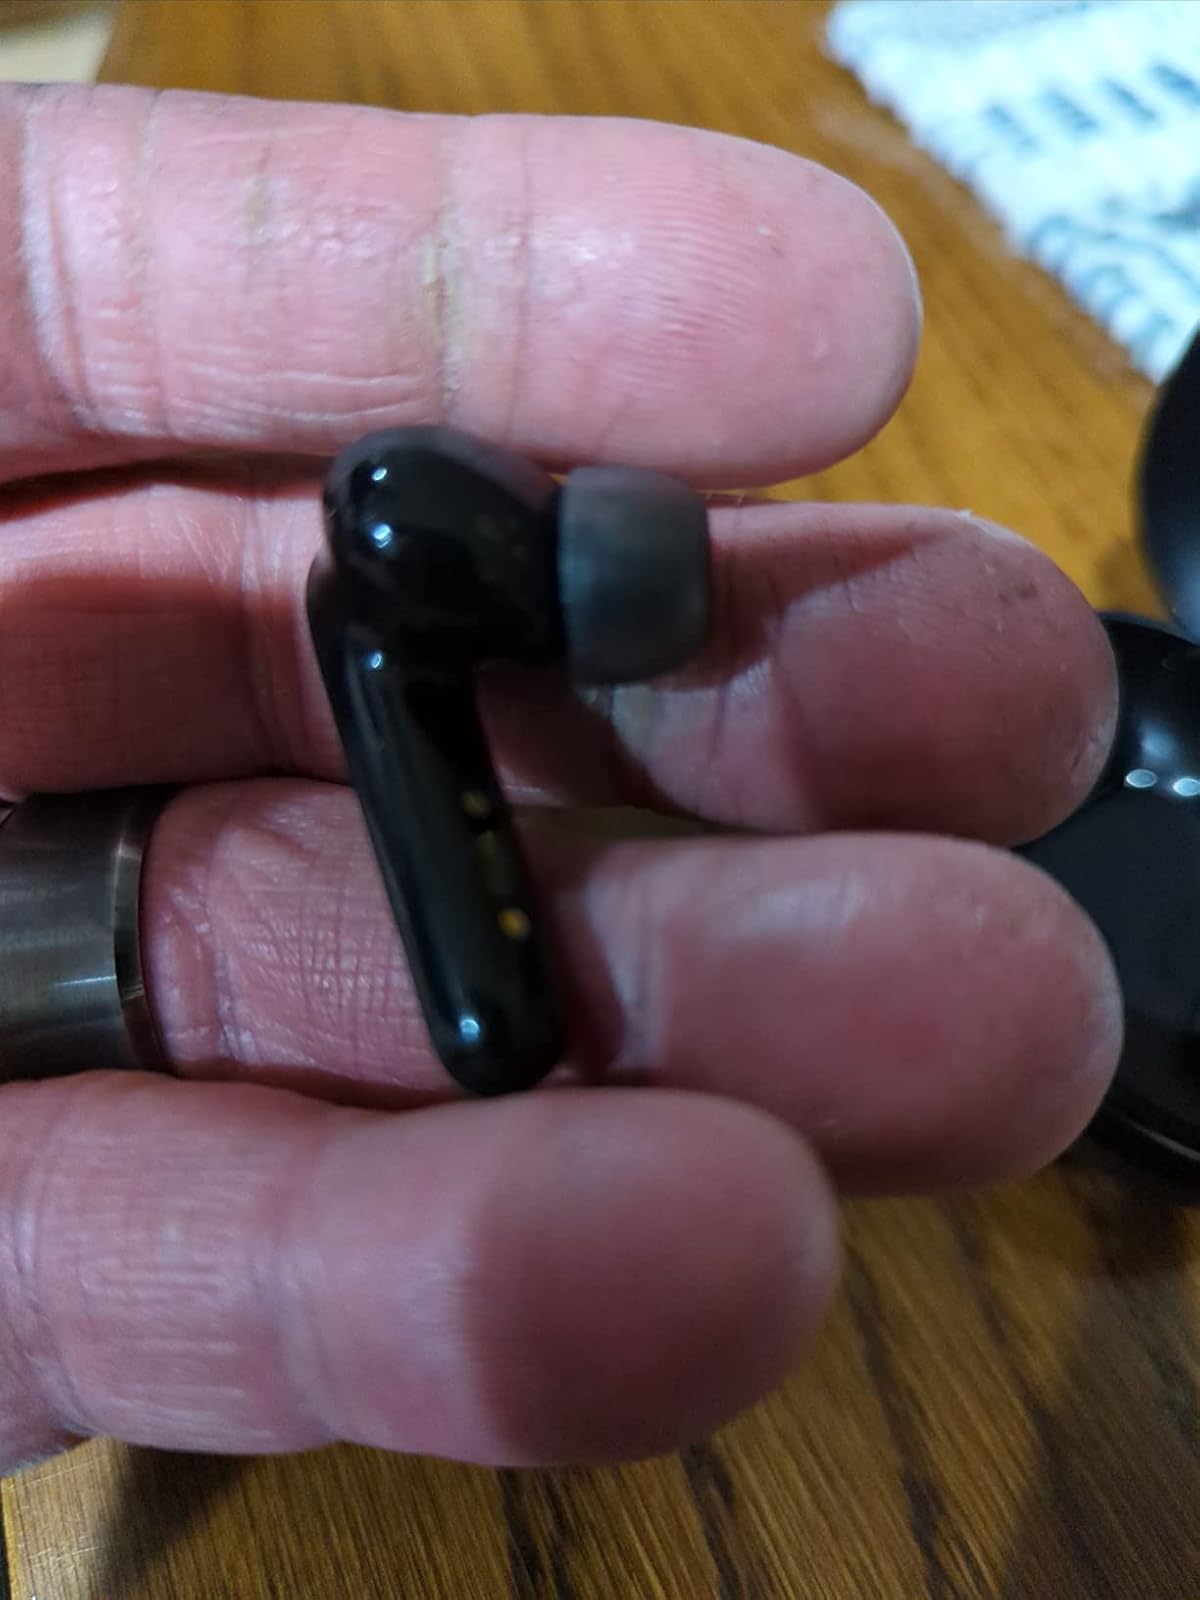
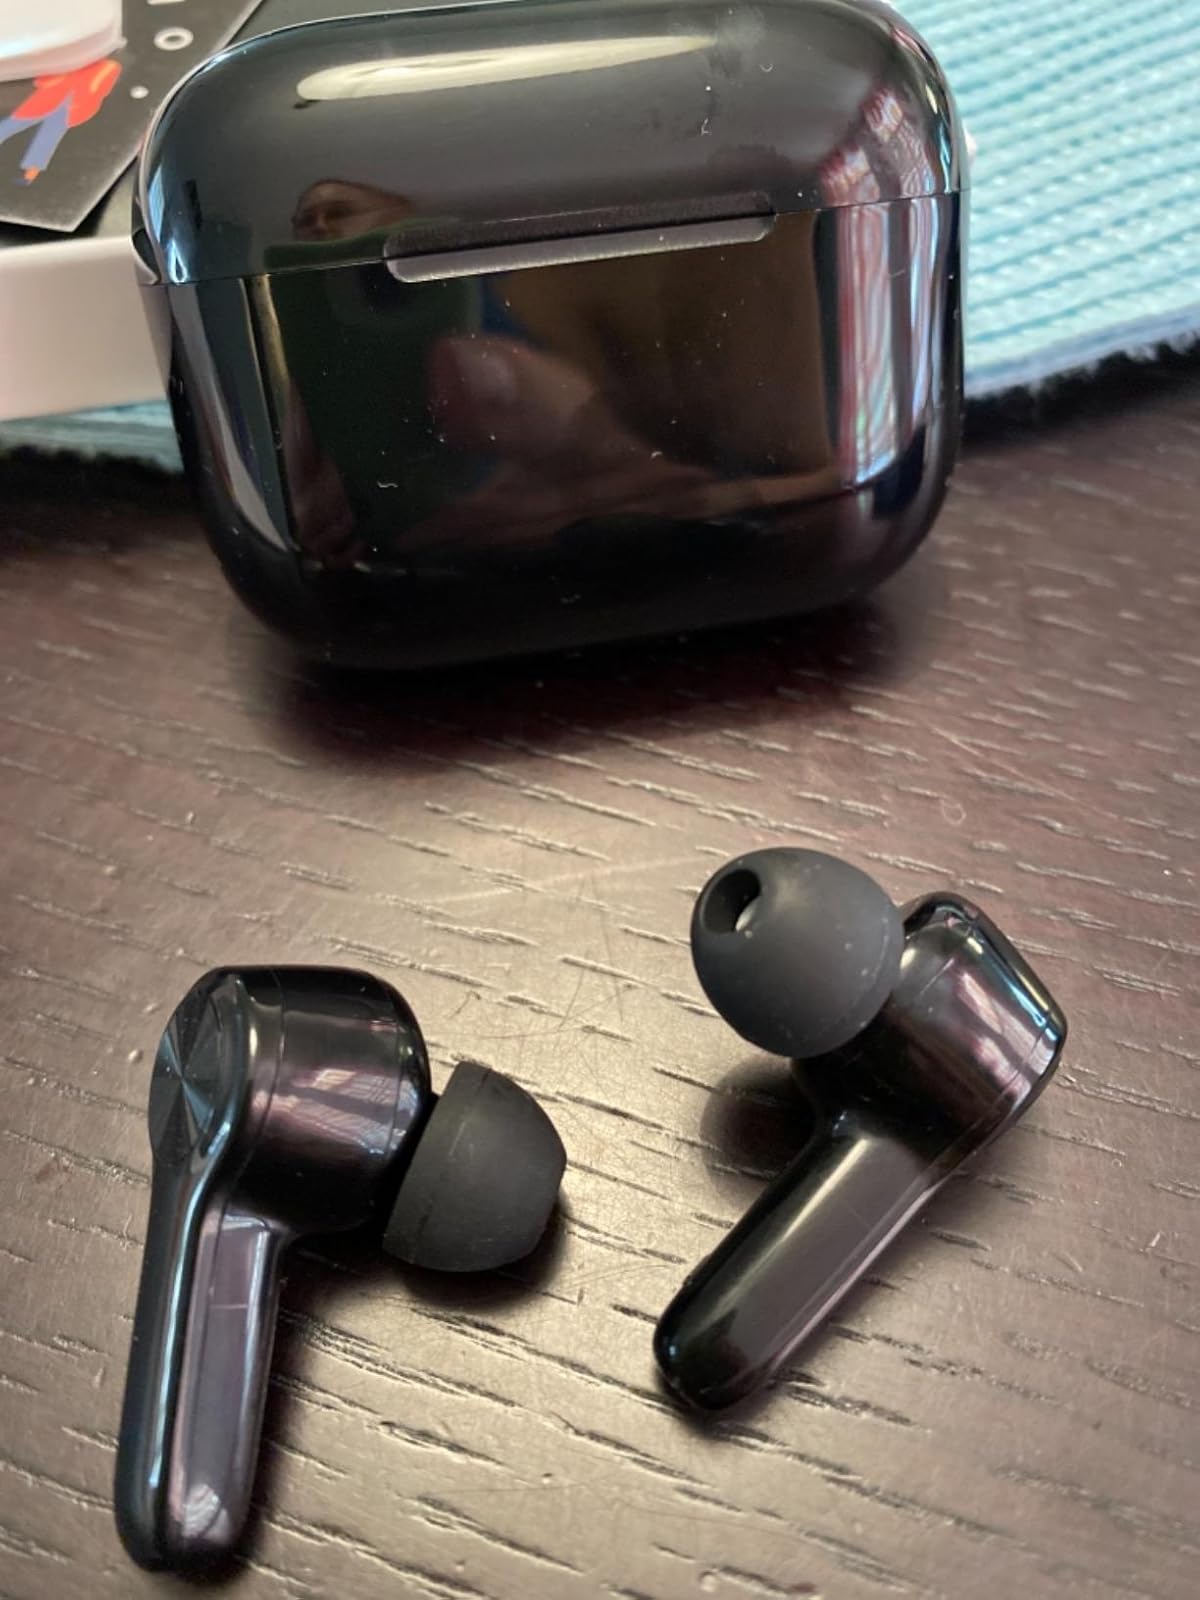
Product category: earbuds
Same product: no